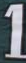
Number: 1